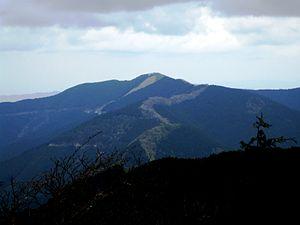
Le mont Shisuniwa est une montagne culminant à 1 236 m d'altitude dans les monts Ōmine, à la limite des villages de Kurotaki et Kawakami dans la préfecture de Nara au Japon.